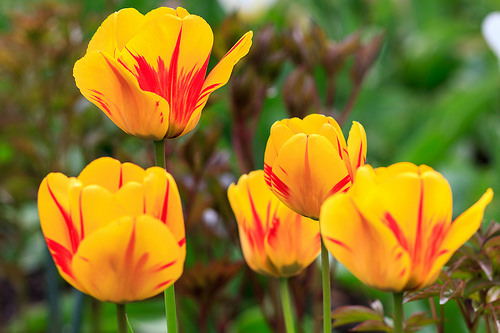
Flower: tulip